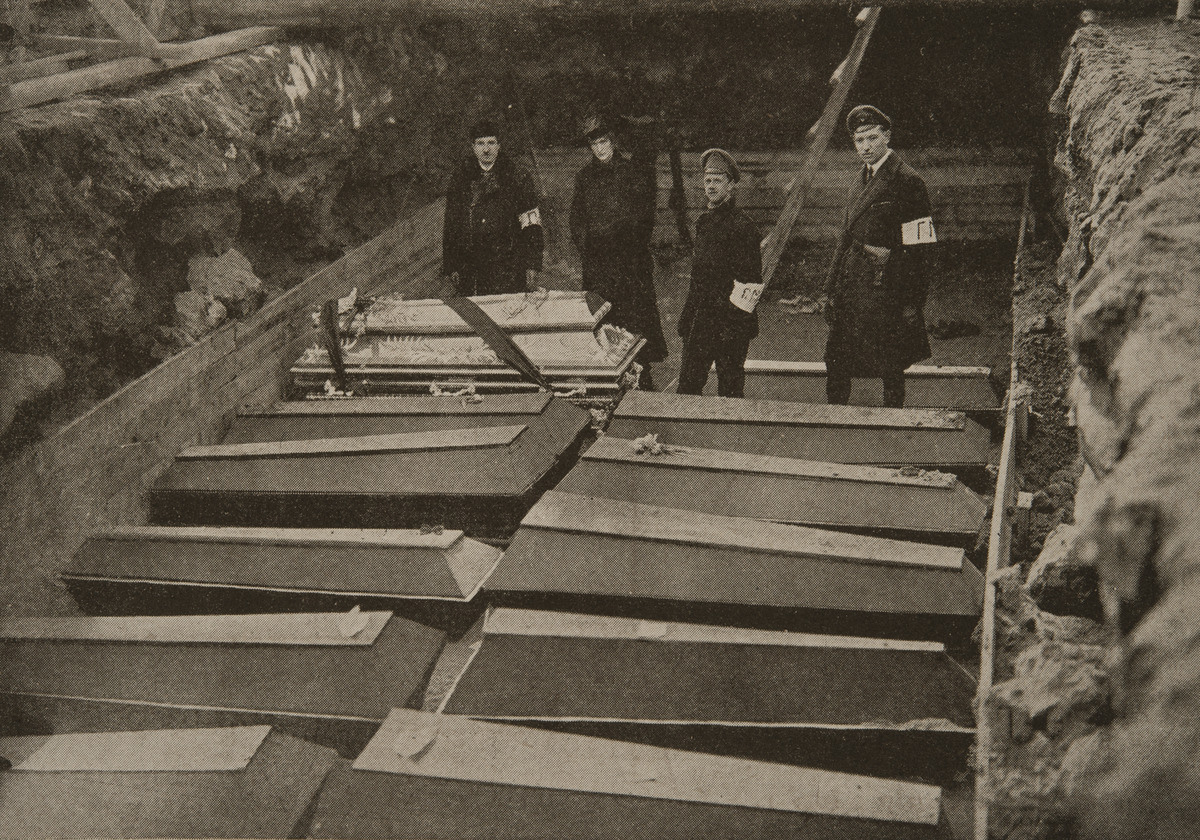
Helmikuun 1917 vallankumouksen upseerisurmien uhrien joukkohauta Pietarissa 5
sisällön kuvaus: Helmikuun 1917 vallankumouksen upseerisurmien uhrien joukkohauta Pietarissa 5.4.1917. Kuvassa on Venäjän asepuvussa olevia sotilaita arkkujen äärellä. mustavalkoinen
Ajankohta: kuvausaika 05.04.1917
Aiheet: hautajaiset, arkut, sotilaat, sotilaspuvut, vallankumoukset, kevät